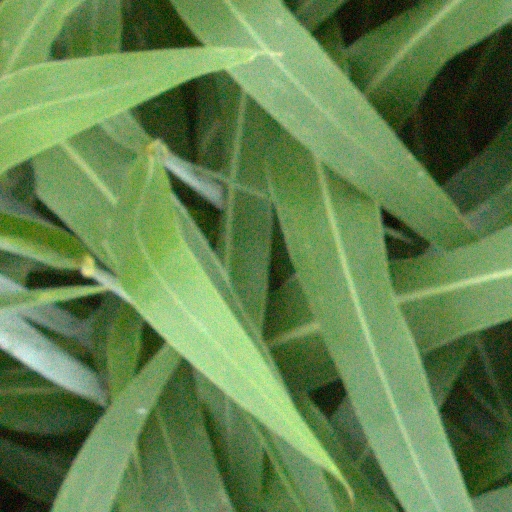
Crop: sorghum